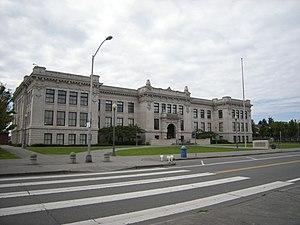
L'Everett High School est une high school américaine à Everett, dans l'État de Washington. Le bâtiment principal qui l'accueille est inscrit au Registre national des lieux historiques depuis le 4 juin 1997.